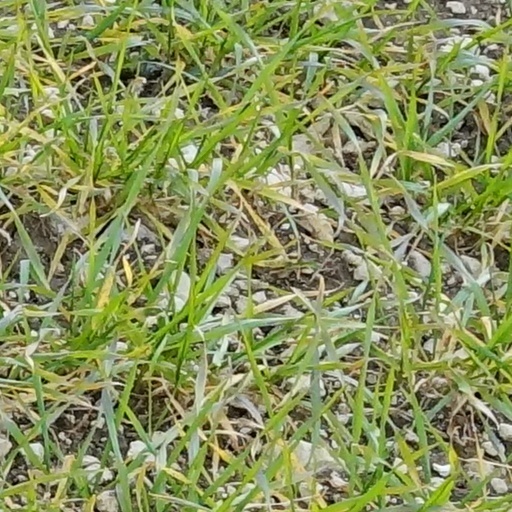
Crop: wheat